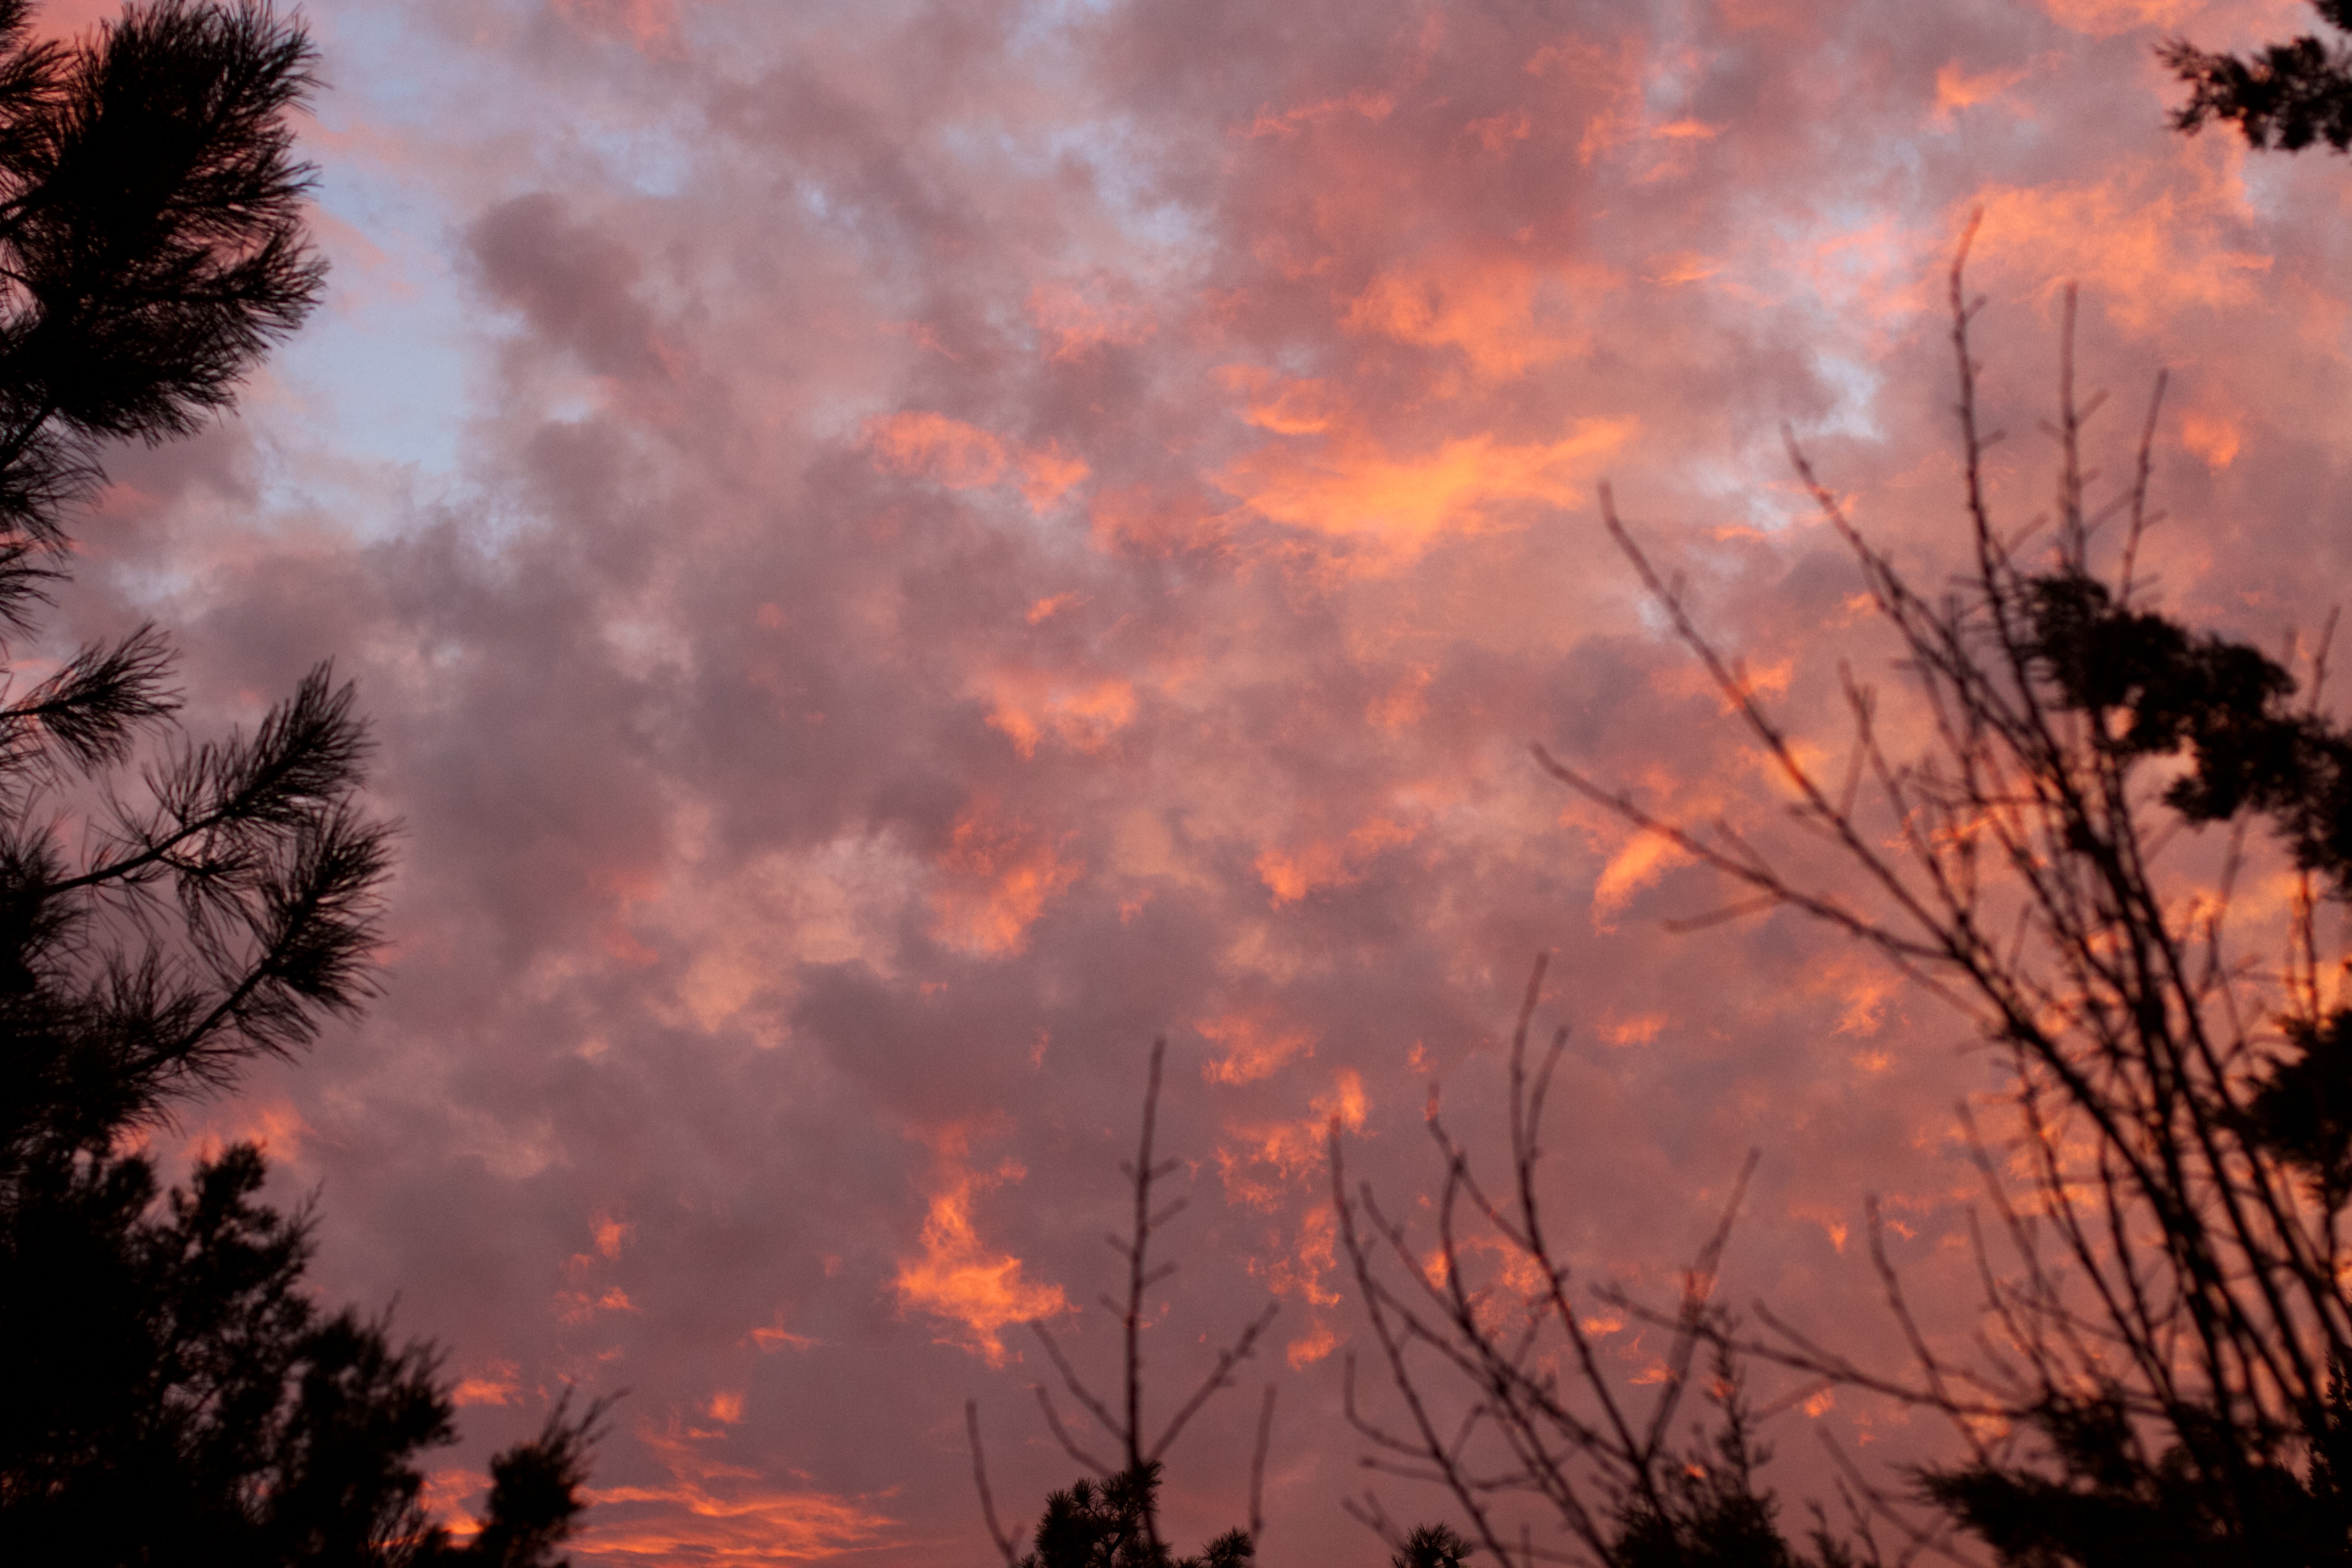
tree, nature, cloud, sky, sunrise, sunset, sunlight, morning, dawn, atmosphere, dusk, evening, clouds, afterglow, meteorological phenomenon, atmospheric phenomenon, red sky at morning